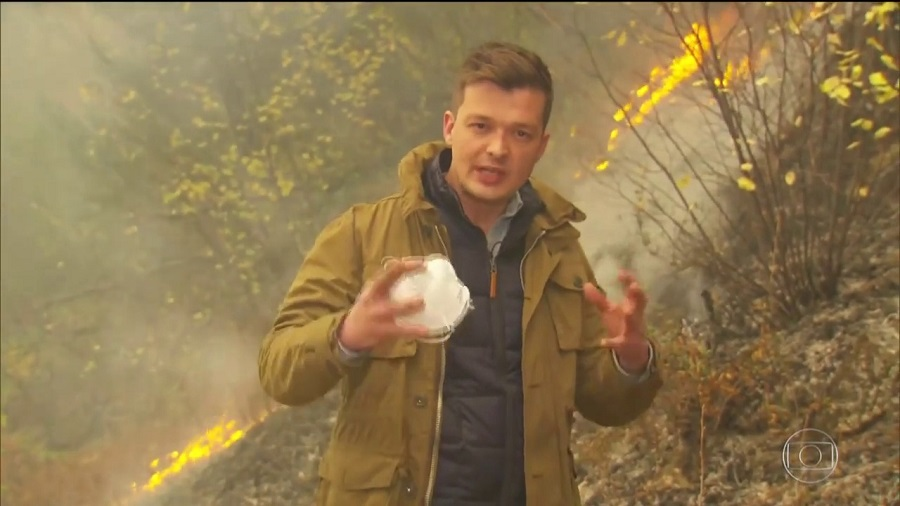
Fire: yes
Smoke: yes